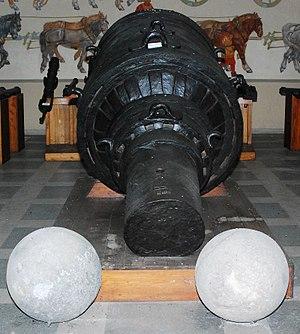
La liste des plus gros canons classé par calibre contient tous les types de canons à travers les âges énumérés dans le sens décroissant de leur calibre. Le développement des super-canons peut être divisé en trois périodes, en fonction du type de projectiles utilisés :